Robin Hood's Grave

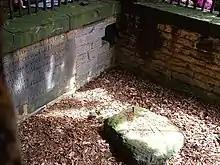
Stone and inscription

The monument known as Robin Hood's Grave is located in a privately owned woodland, 650 metres from the gatehouse of the former Kirklees Priory. This gatehouse, which is still standing, is where Robin Hood is thought to have been staying at the time of his death.